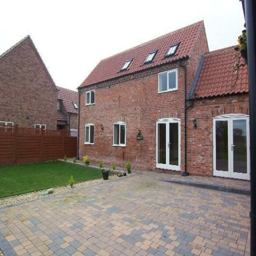
rear view of the property